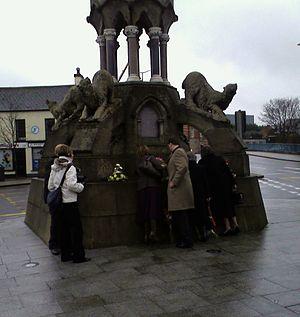
Francis Rawdon Moira Crozier est un capitaine de vaisseau de la Royal Navy et un explorateur britannique qui participa à six expéditions polaires.